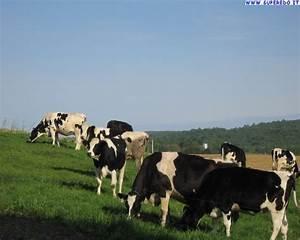
cow